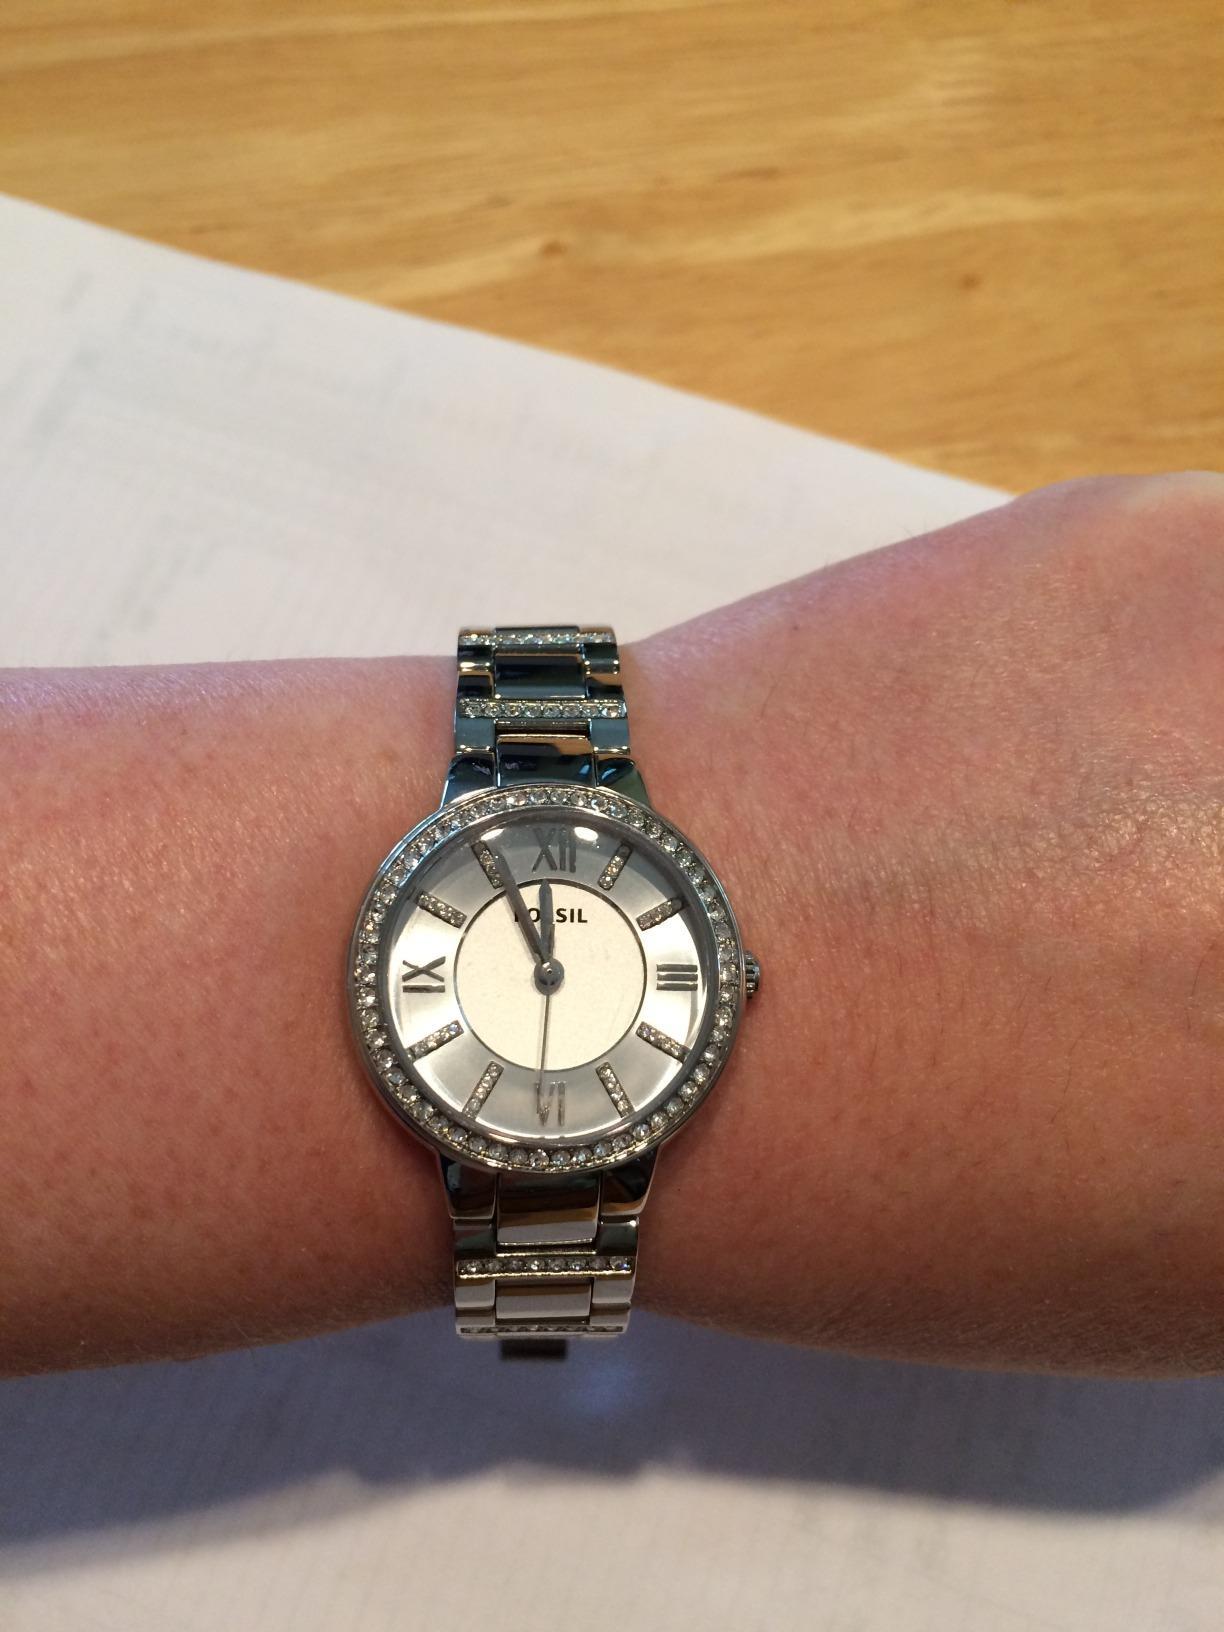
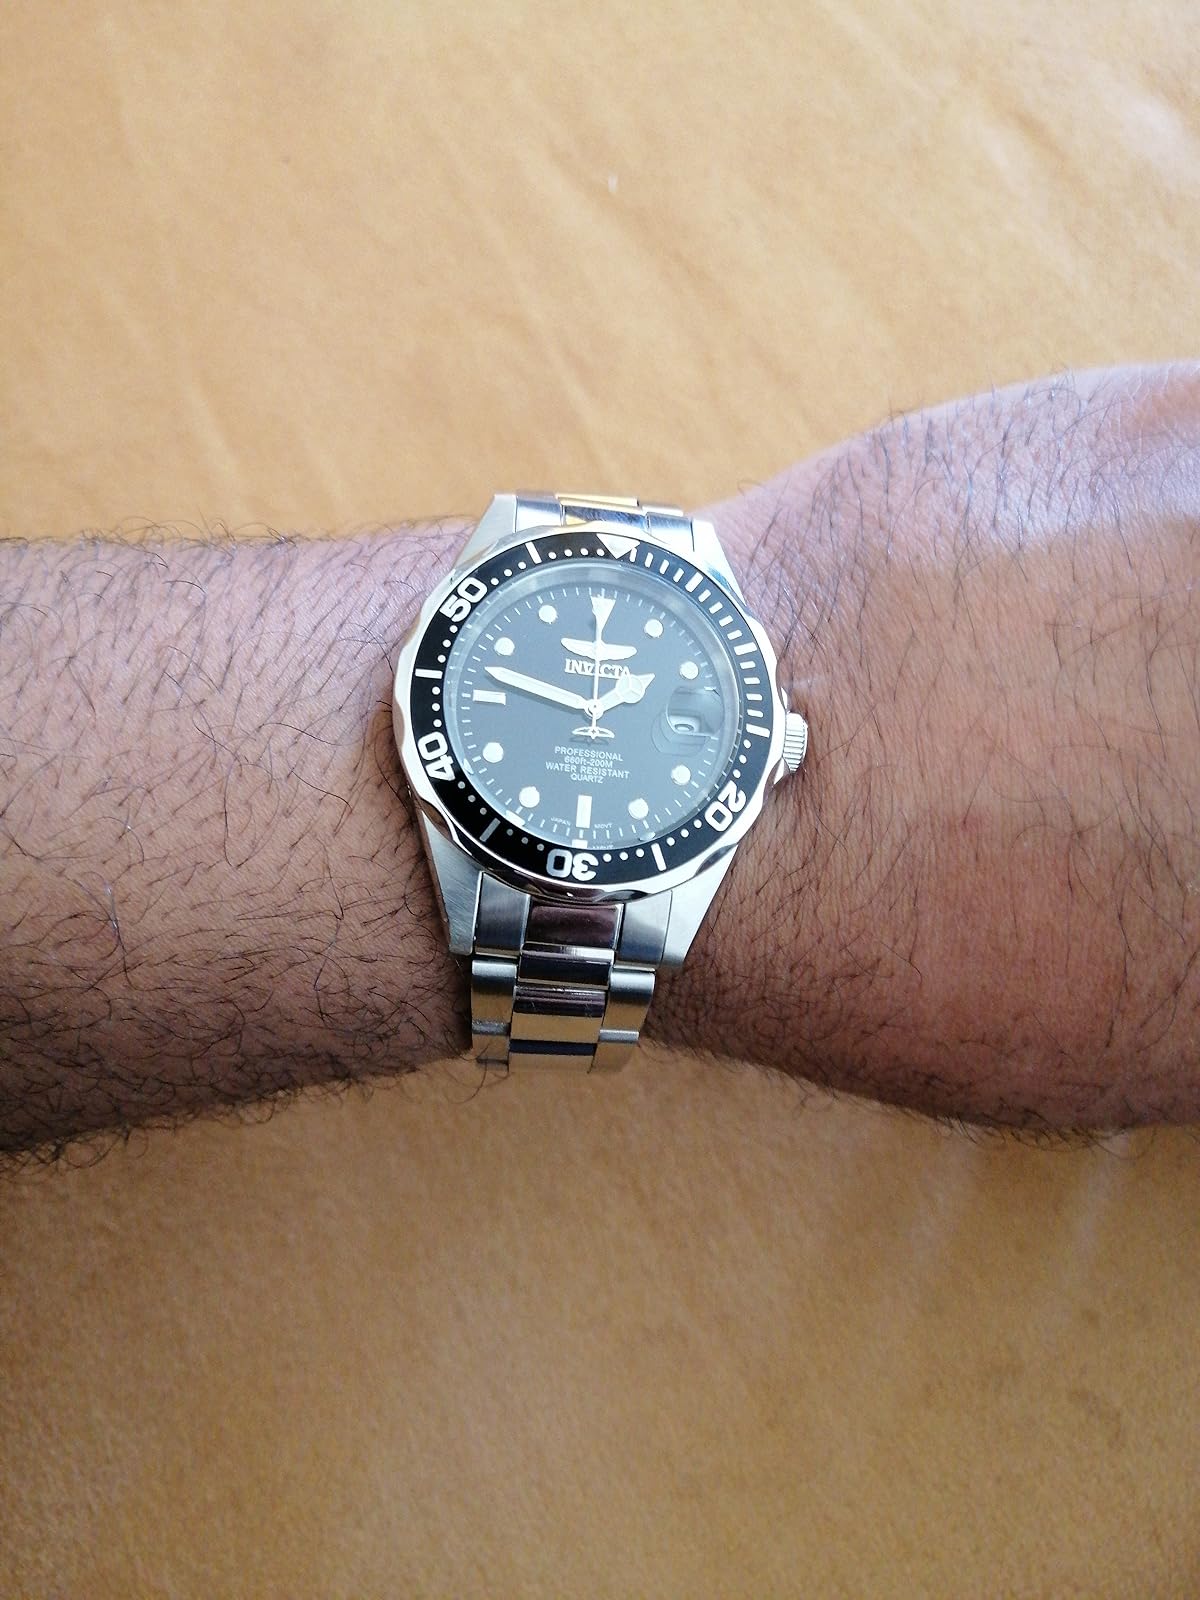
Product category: accessories_watch
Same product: no